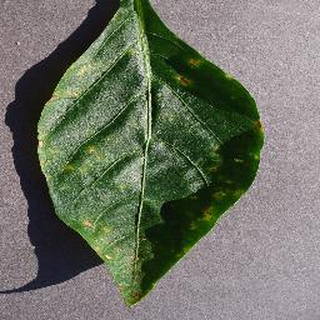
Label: bell_pepper_bacterial_spot